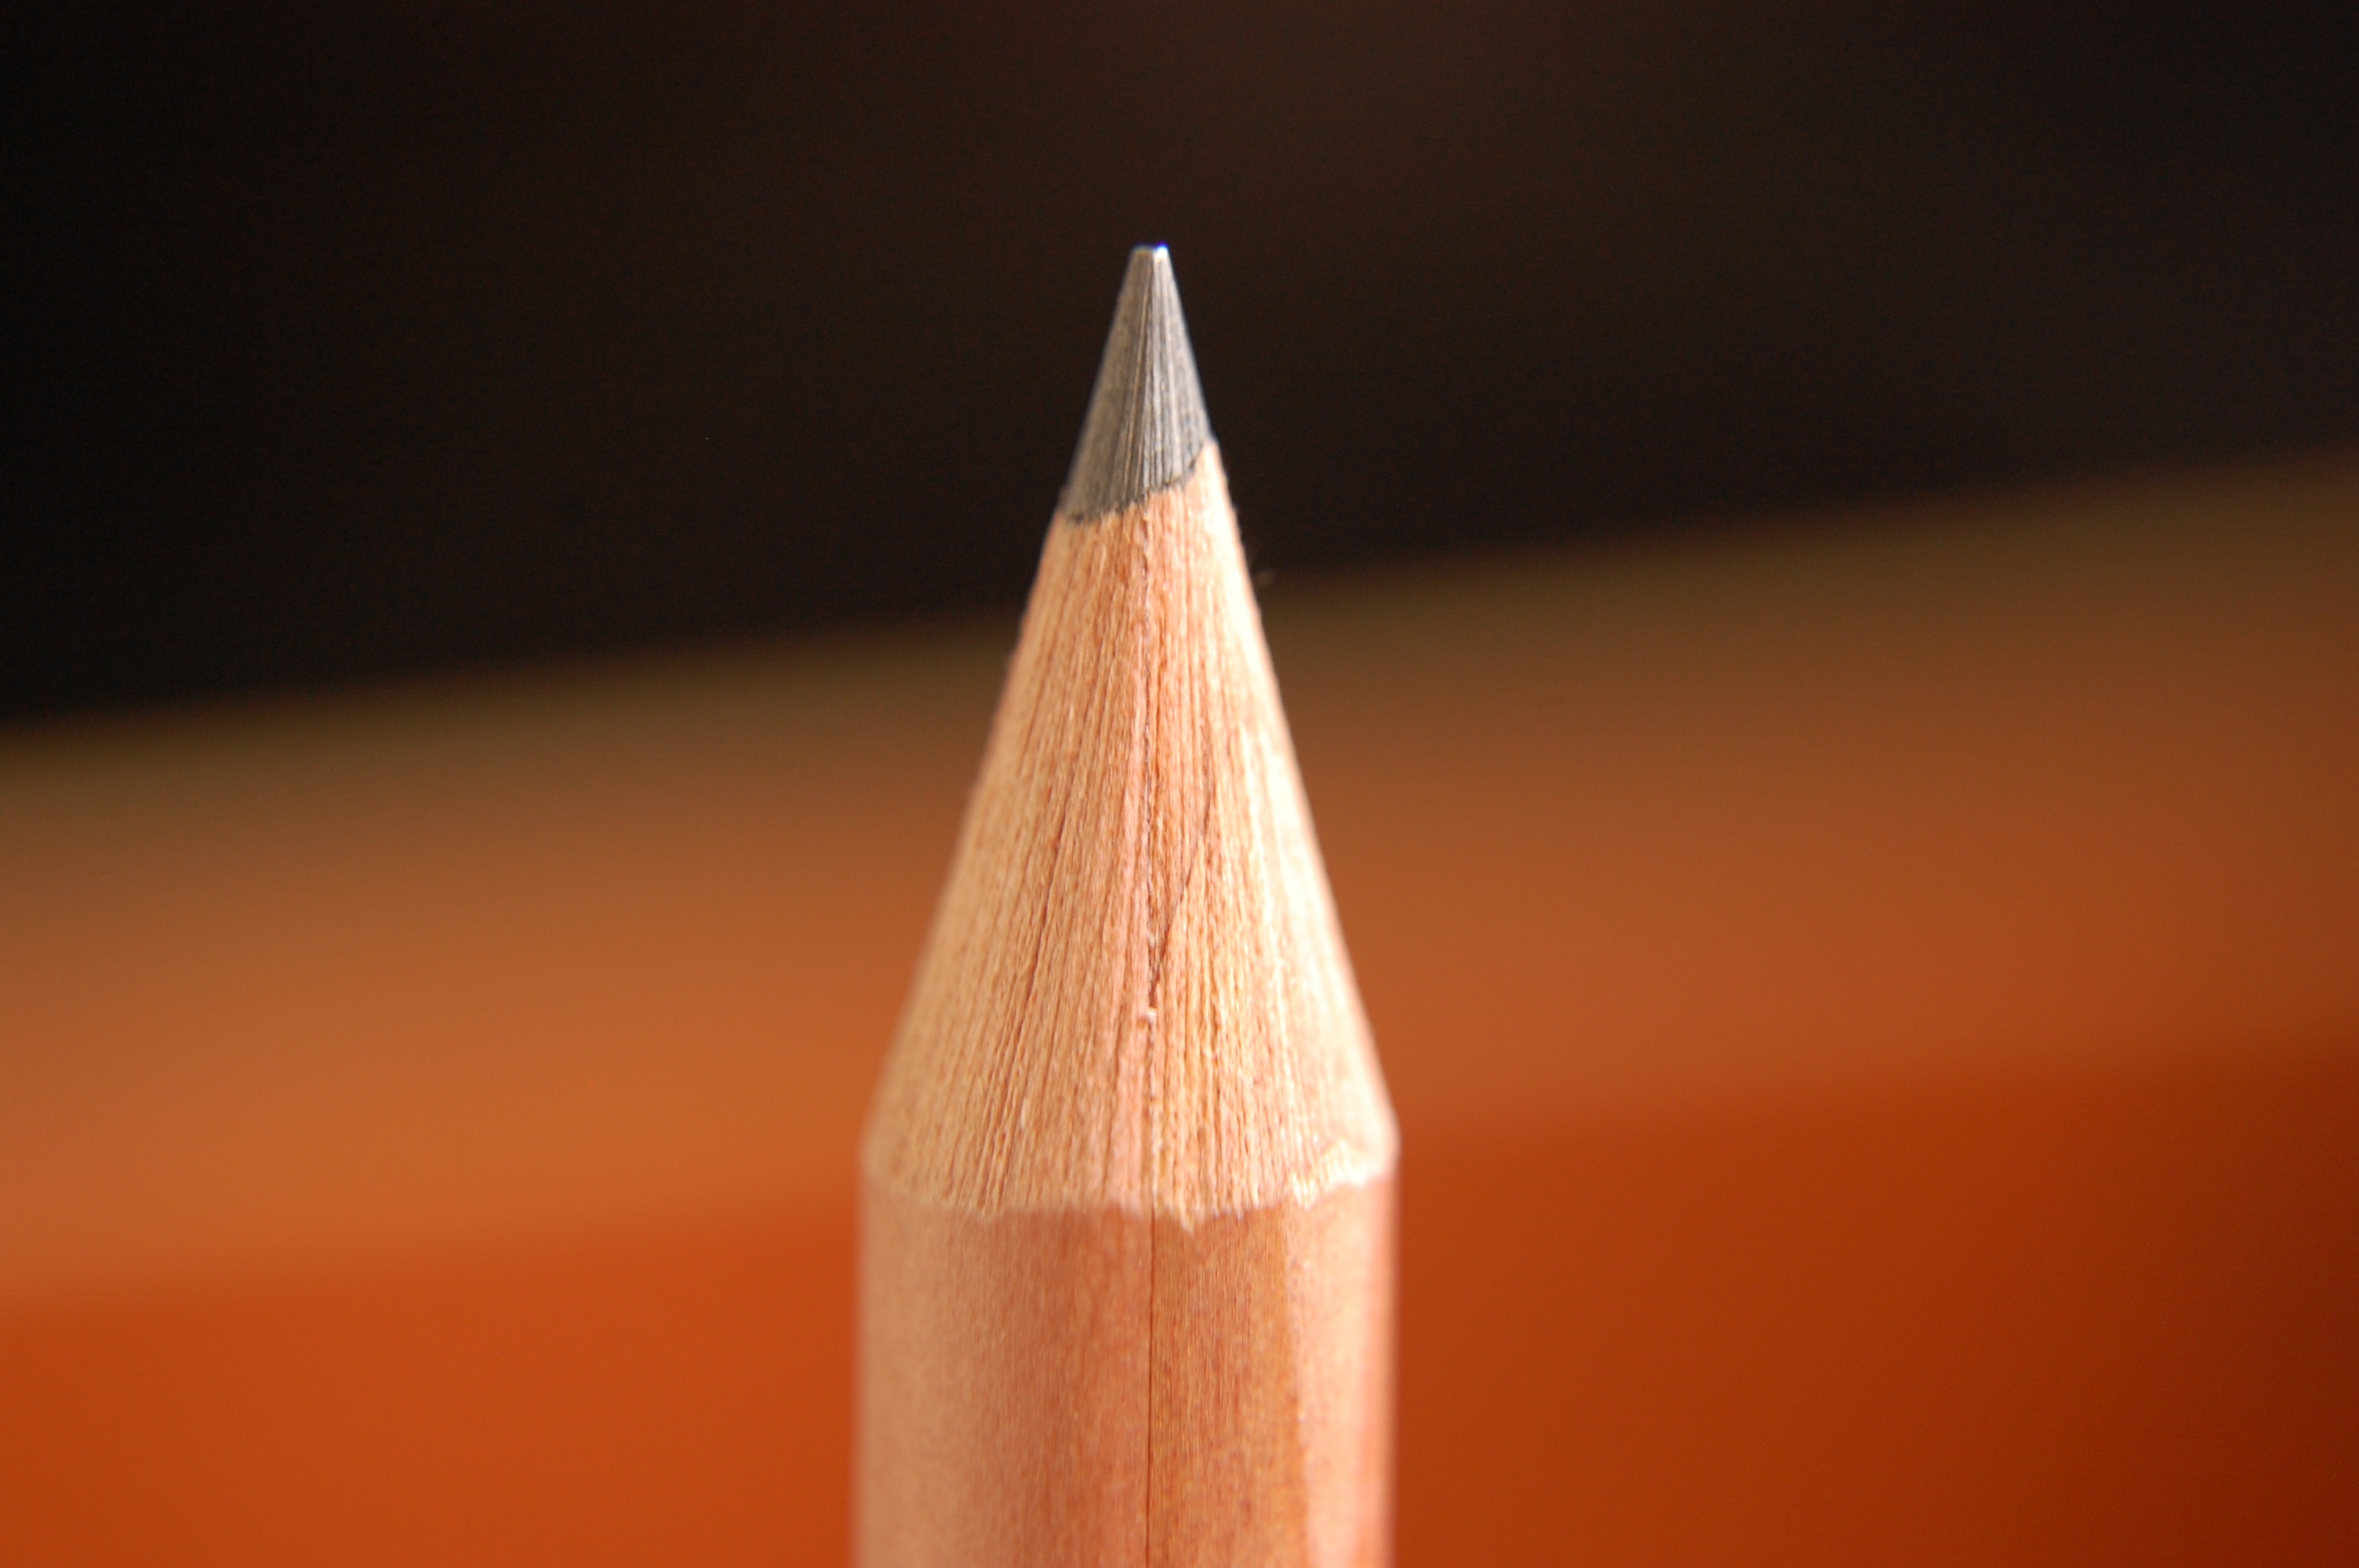
hand, pencil, light, wood, sunlight, color, office, lamp, lighting, education, close up, art, drawing, stationery, school, carving, supplies, shape, pencil drawing, macro photography, back to school